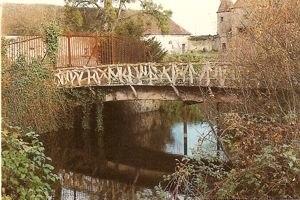
Cette liste de ponts de France présente une liste de ponts remarquables de France, tant par leurs caractéristiques dimensionnelles, que par leur intérêt architectural ou historique.
Chazelet est une commune française située dans le département de l'Indre, en région Centre-Val de Loire.
Joseph Monier est un jardinier et inventeur français né le 8 novembre 1823 à Saint-Quentin-la-Poterie, dans le Gard - mort le 13 mars 1906 à Paris.